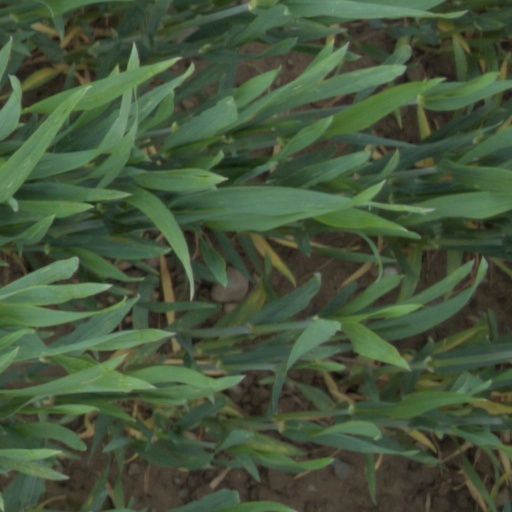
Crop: wheat